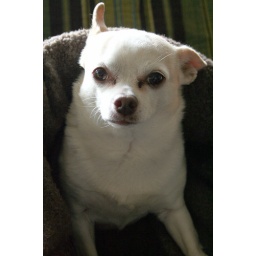
Pica in his sleeping bag